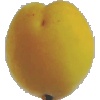
Label: Peach 2